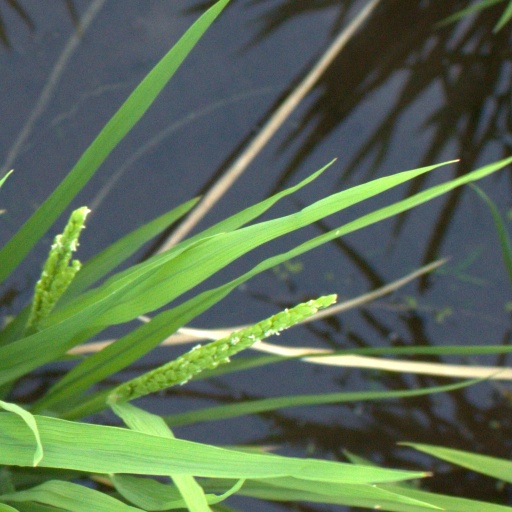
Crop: rice